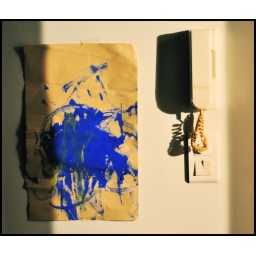
A child's picture in blue and yellow beside the entryphone by the light of the bedroom.